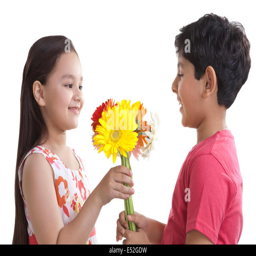
boy giving flowers to a girl